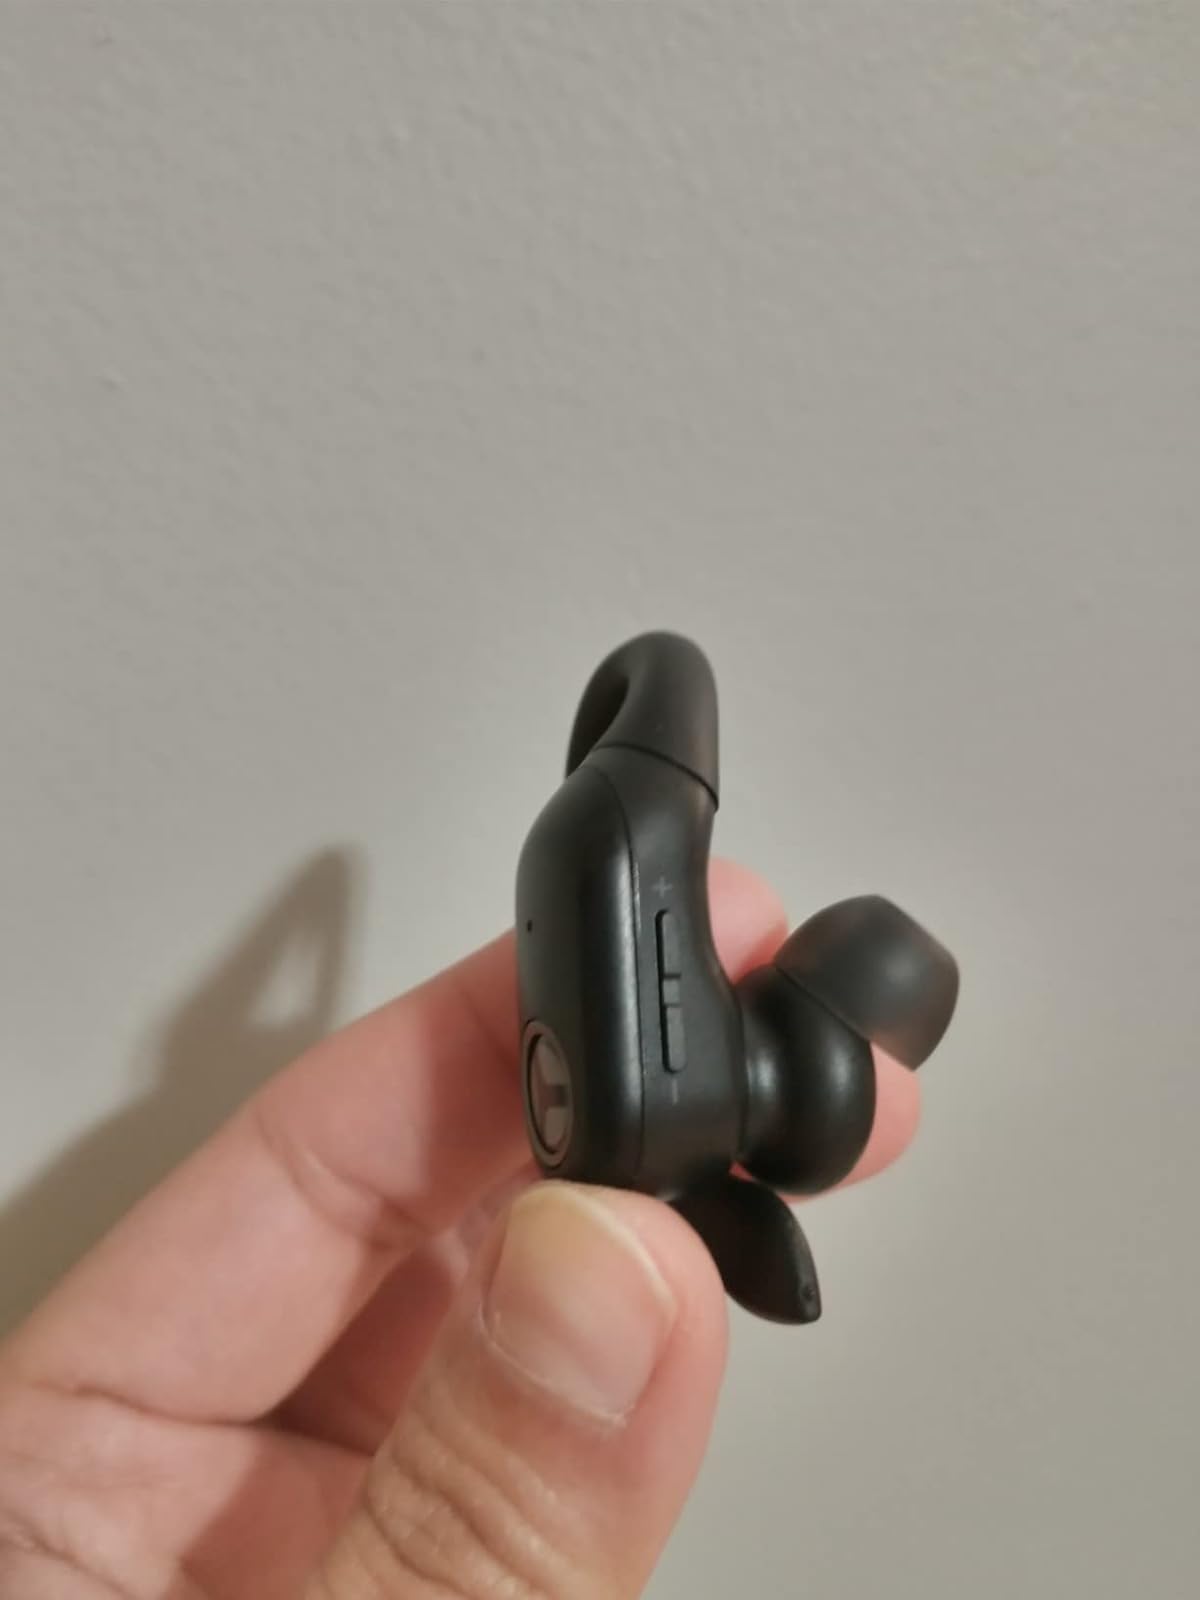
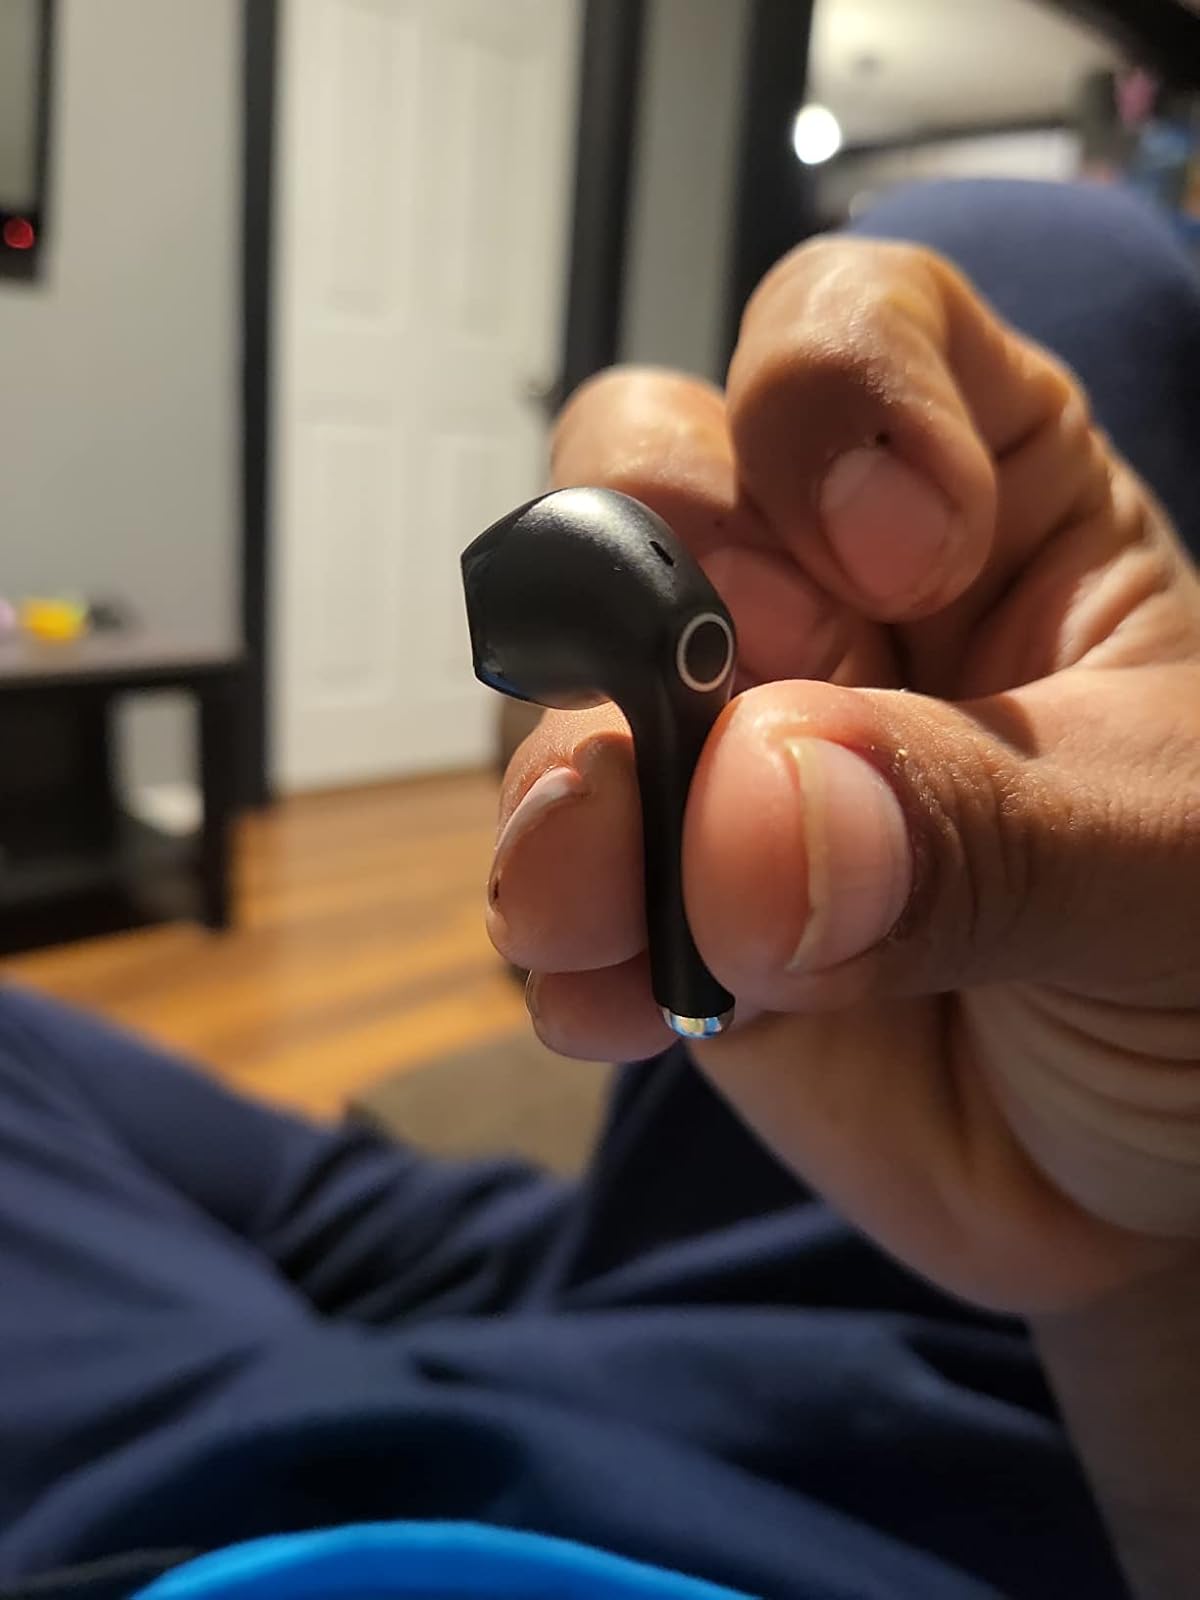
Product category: earbuds
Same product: no